Bed Head

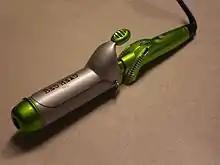
A 1" Bed Head curling iron.

Bed Head is a line of haircare and nail products created by Toni & Guy and distributed by TIGI Linea, which has been producing the line since its inception. The cosmetics line was first produced in 2003. A line produced by the company, called Boby by Bed Head, was released and is under a UK patent. Other lines produced by the company are being distributed by the Helen of Troy company as of May 2007. As of July 2007, the product line was chosen to be used by the Dallas Cowboy Cheerleaders. Before starring in the American TV show Passions, actor Adrian Bellani was a spokesperson and model for the products.